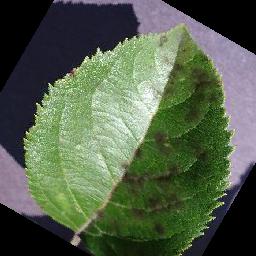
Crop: apple
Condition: scab